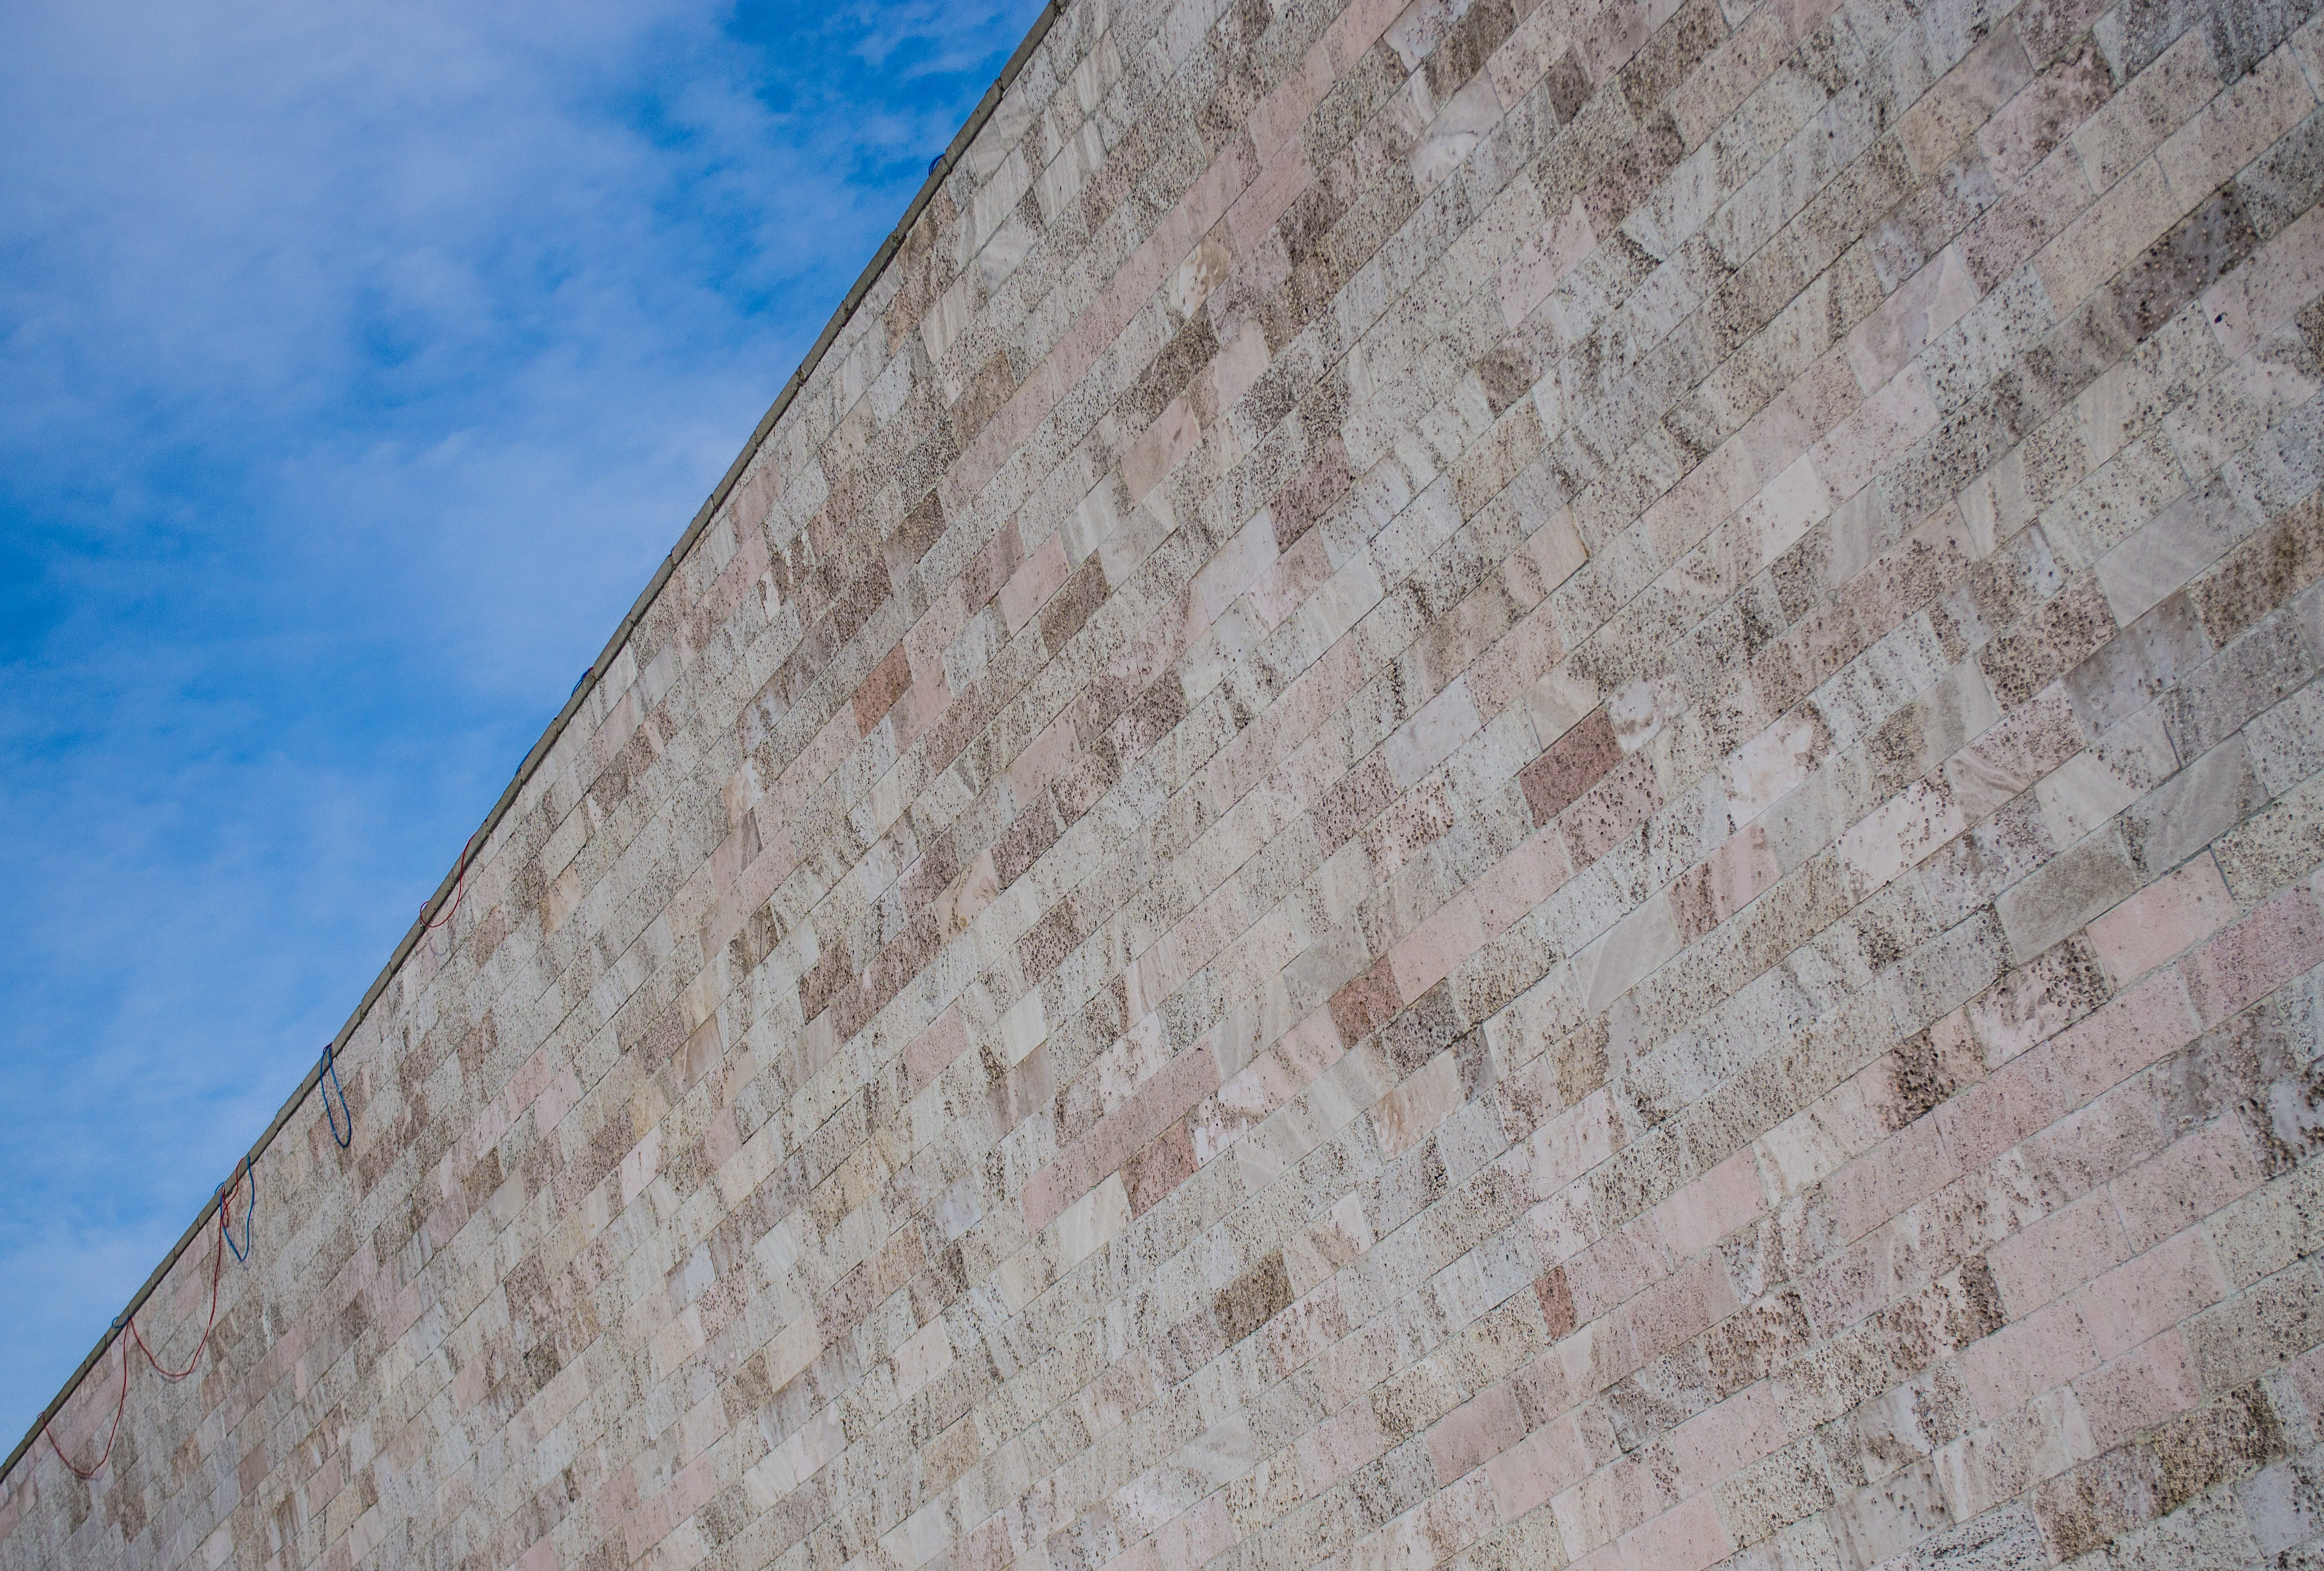
rock, fence, architecture, structure, wood, texture, floor, roof, building, wall, stone, construction, pattern, geometric, property, rough, blue, exterior, security, material, concrete, weathered, block, design, stronghold, cement, bricks, safety, privacy, build, closed, private, estate, protection, border, strong, protect, guard, secure, defense, safe, architectural, plaster, solid, construct, flooring, safeguard, confidential